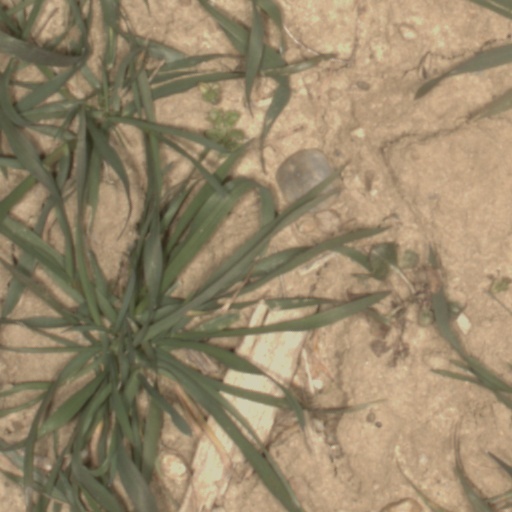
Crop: wheat